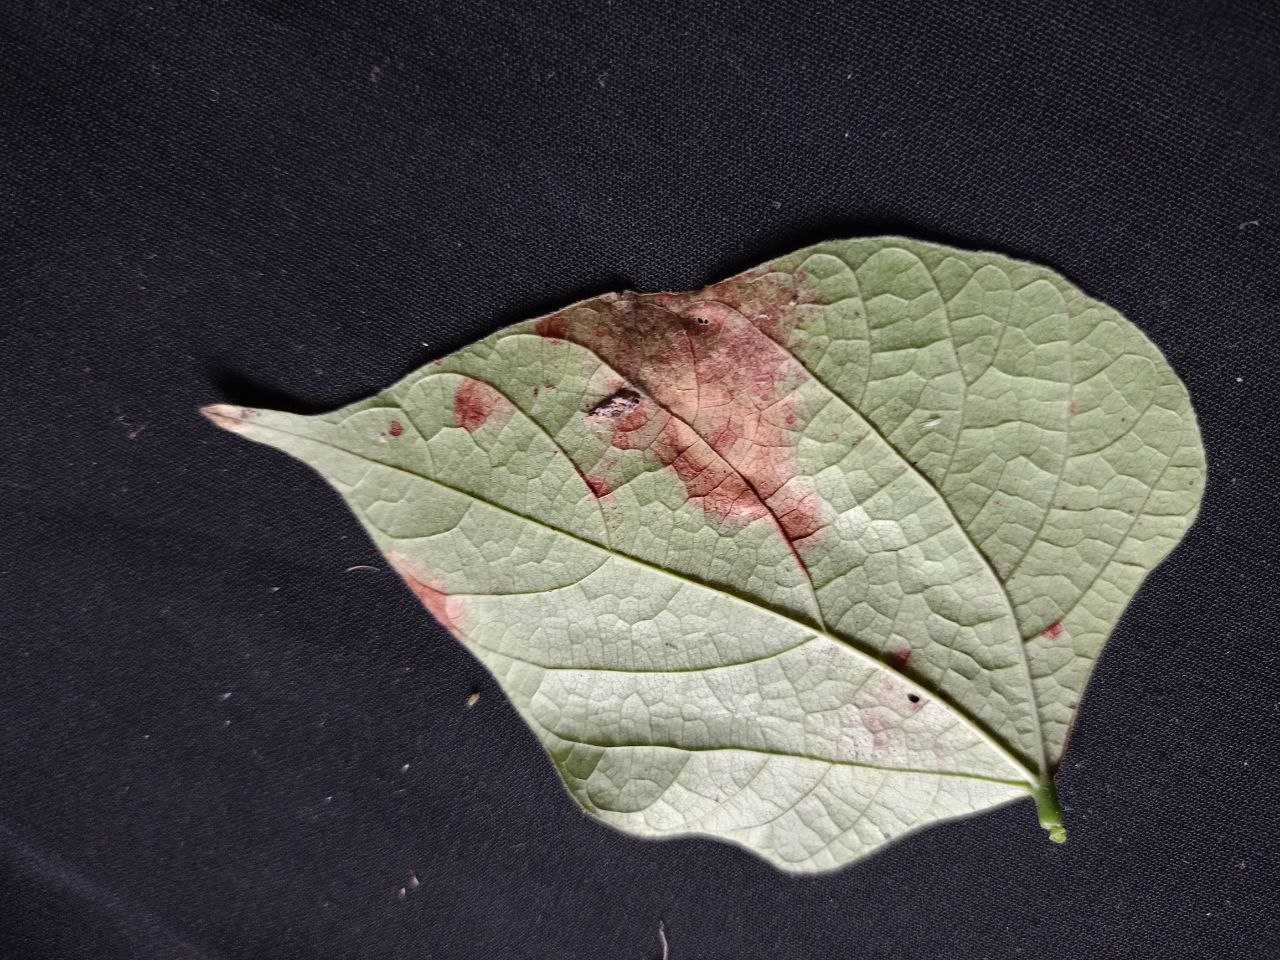
Crop: bean
Leaf condition: Blight